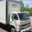
Label: truck